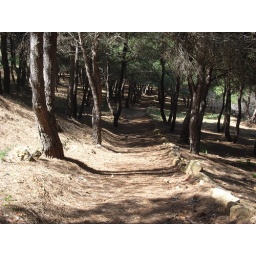
under trees to italian beach